HD 203030

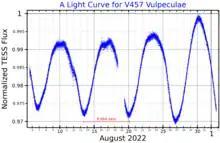
A light curve for V457 Vulpeculae, plotted from "TESS" data. The period listed in the GCVS is marked in red.

The stellar classification of HD 203030 is K0V, indicating this is a K-type main-sequence star. It is likely very young, belonging to the 45 million years old IC 2391 open cluster. Based on photometric measurements by Hipparcos, it was found to exhibit low amplitude periodic variability with a range of 0.0139 in magnitude and a period of 4.14 days. However the General Catalog of Variable Stars lists its period as 6.664 days. It is now classified as a chromospherically active BY Draconis variable. The star has 97% of the mass of the Sun and 86% of the Sun's radius. It is radiating 59% of the luminosity of the Sun from its photosphere at an effective temperature of 5,603 K.